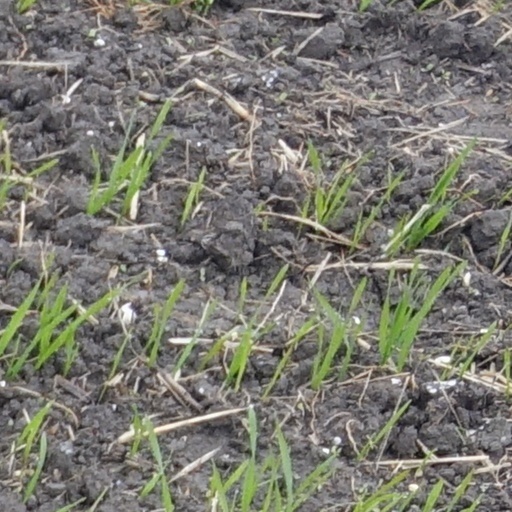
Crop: wheat